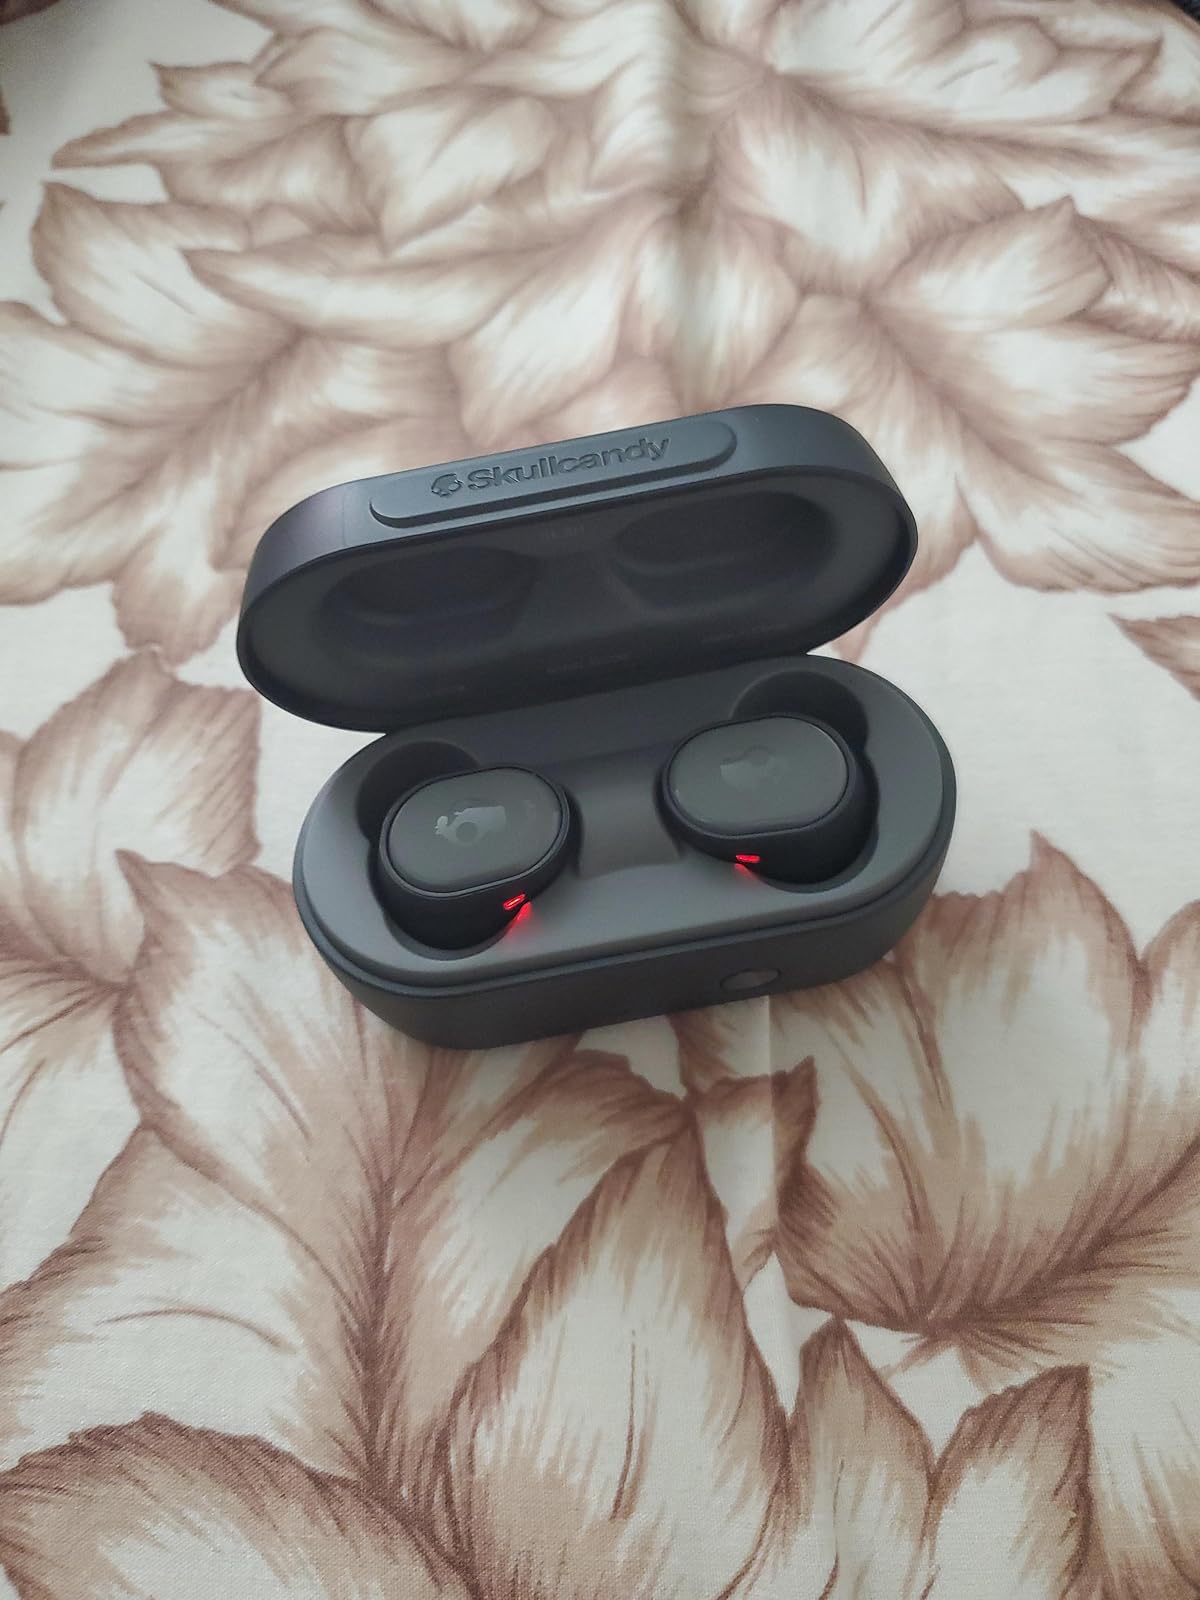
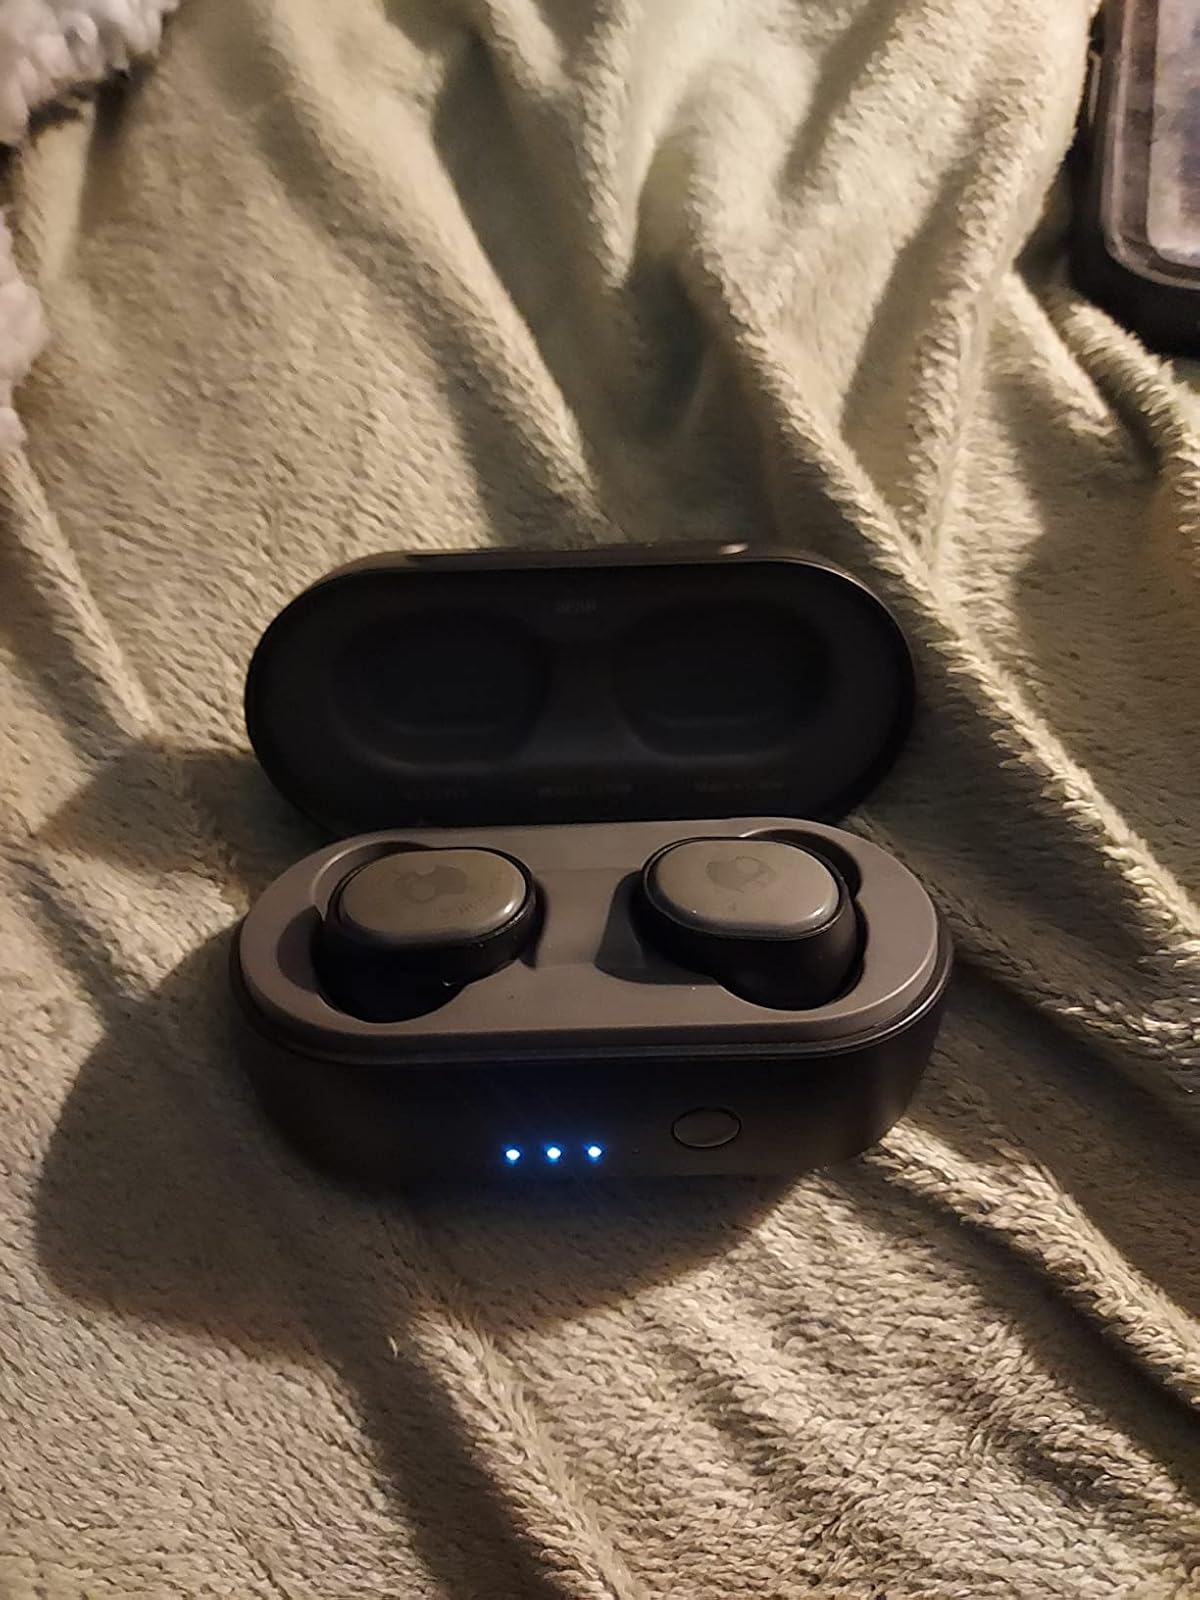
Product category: earbuds
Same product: yes